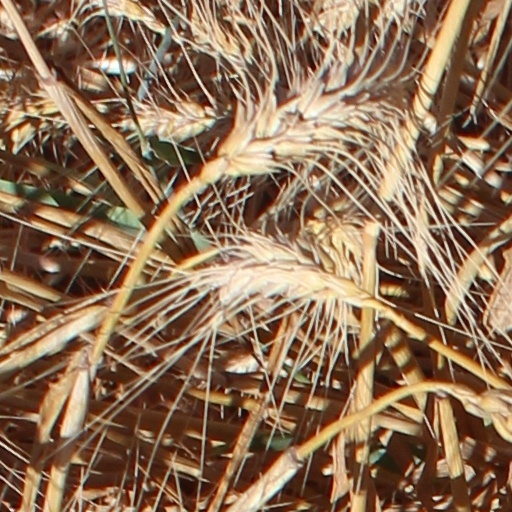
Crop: wheat